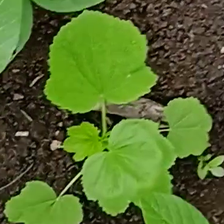
Weed species: Little_Mallow(Malva parviflora)